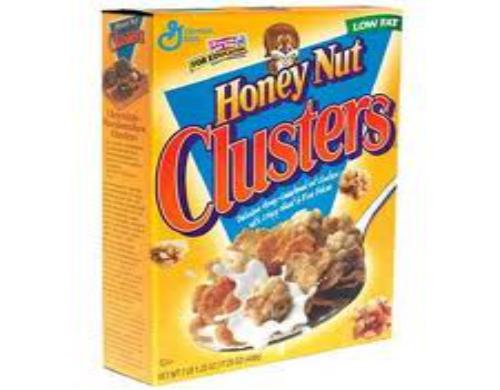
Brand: Honey Nut Clusters
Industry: Food